Fish jaw

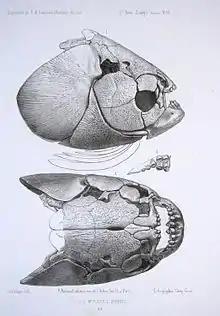
Oral jaw from side and above of "Piaractus brachypomus", a close relative of piranhas

In vertebrates, the lower jaw (mandible or jawbone) is a bone forming the skull with the cranium. In lobe-finned fishes and the early fossil tetrapods, the bone homologous to the mandible of mammals is merely the largest of several bones in the lower jaw. It is referred to as the "dentary bone", and forms the body of the outer surface of the jaw. It is bordered below by a number of splenial bones, while the angle of the jaw is formed by a lower angular bone and a suprangular bone just above it. The inner surface of the jaw is lined by a "prearticular" bone, while the articular bone forms the articulation with the skull proper. Finally a set of three narrow "coronoid bones" lie above the prearticular bone. As the name implies, the majority of the teeth are attached to the dentary, but there are commonly also teeth on the coronoid bones, and sometimes on the prearticular as well.